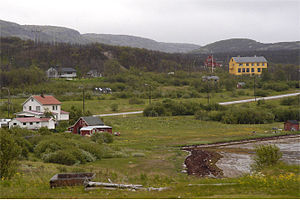
Bugøyfjorden
Bygda Bugøyfjord inderst i Bugøyfjorden
Bugøyfjorden er en fjordarm af Varangerfjorden i Sør-Varanger kommune i Troms og Finnmark fylke i Norge. Fjorden har indløb mellem Storbukt i vest og Baskkesbogenjárga i øst og går 9 kilometer mod sydvest til bygden Bugøyfjord i bunden af fjorden.